Charles Abresch Company

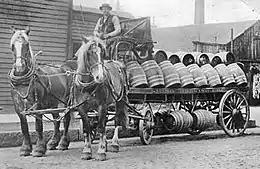
A Charles Abresch Company brewery wagon loaded with beer kegs

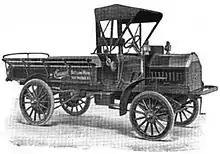
A 1911 Abresch-Cramer Auto Truck Company truck, with Model A 1.5-2 tn express coachwork

The Charles Abresch Company was a carriage and wagon factory and an automotive, commercial vehicle and body manufacturer based in Milwaukee, Wisconsin. Brand names were Abresch and, for trucks, the Abresch-Cramer Auto Truck Company.